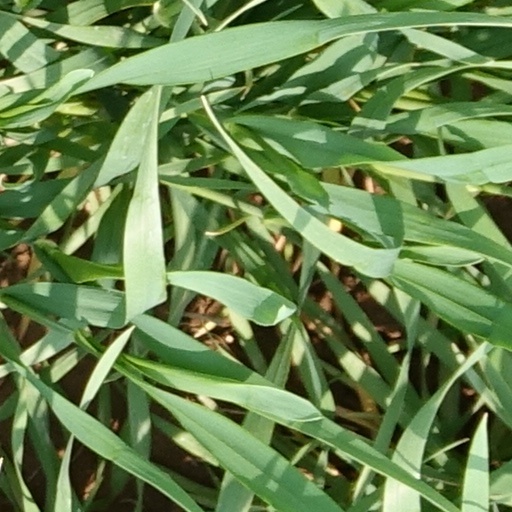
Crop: wheat